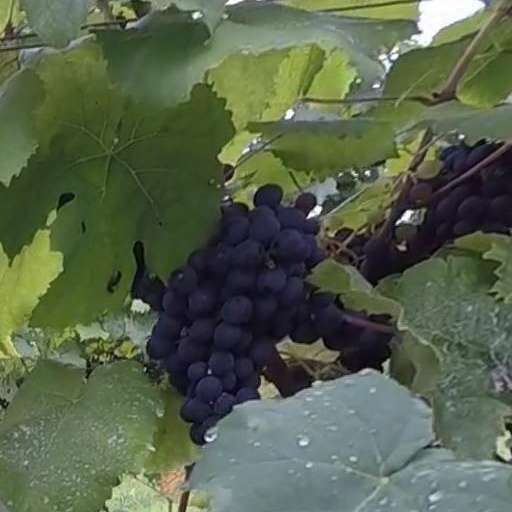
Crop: grape